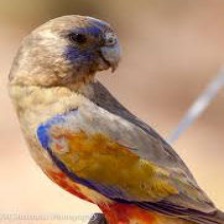
Species: EASTERN BLUEBONNET
Scientific name: NORTHIELLA HAEMATOGASTER